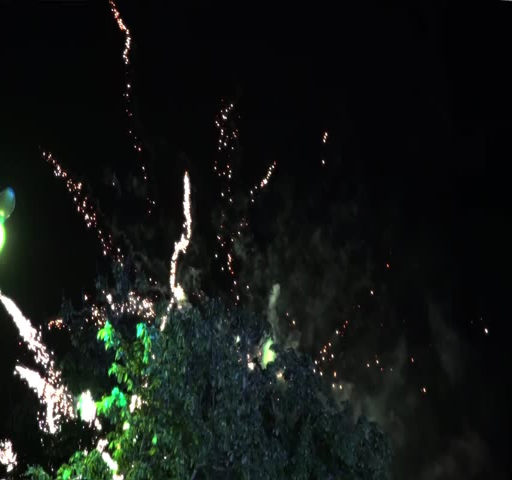
firework in the night sky , holiday , public .